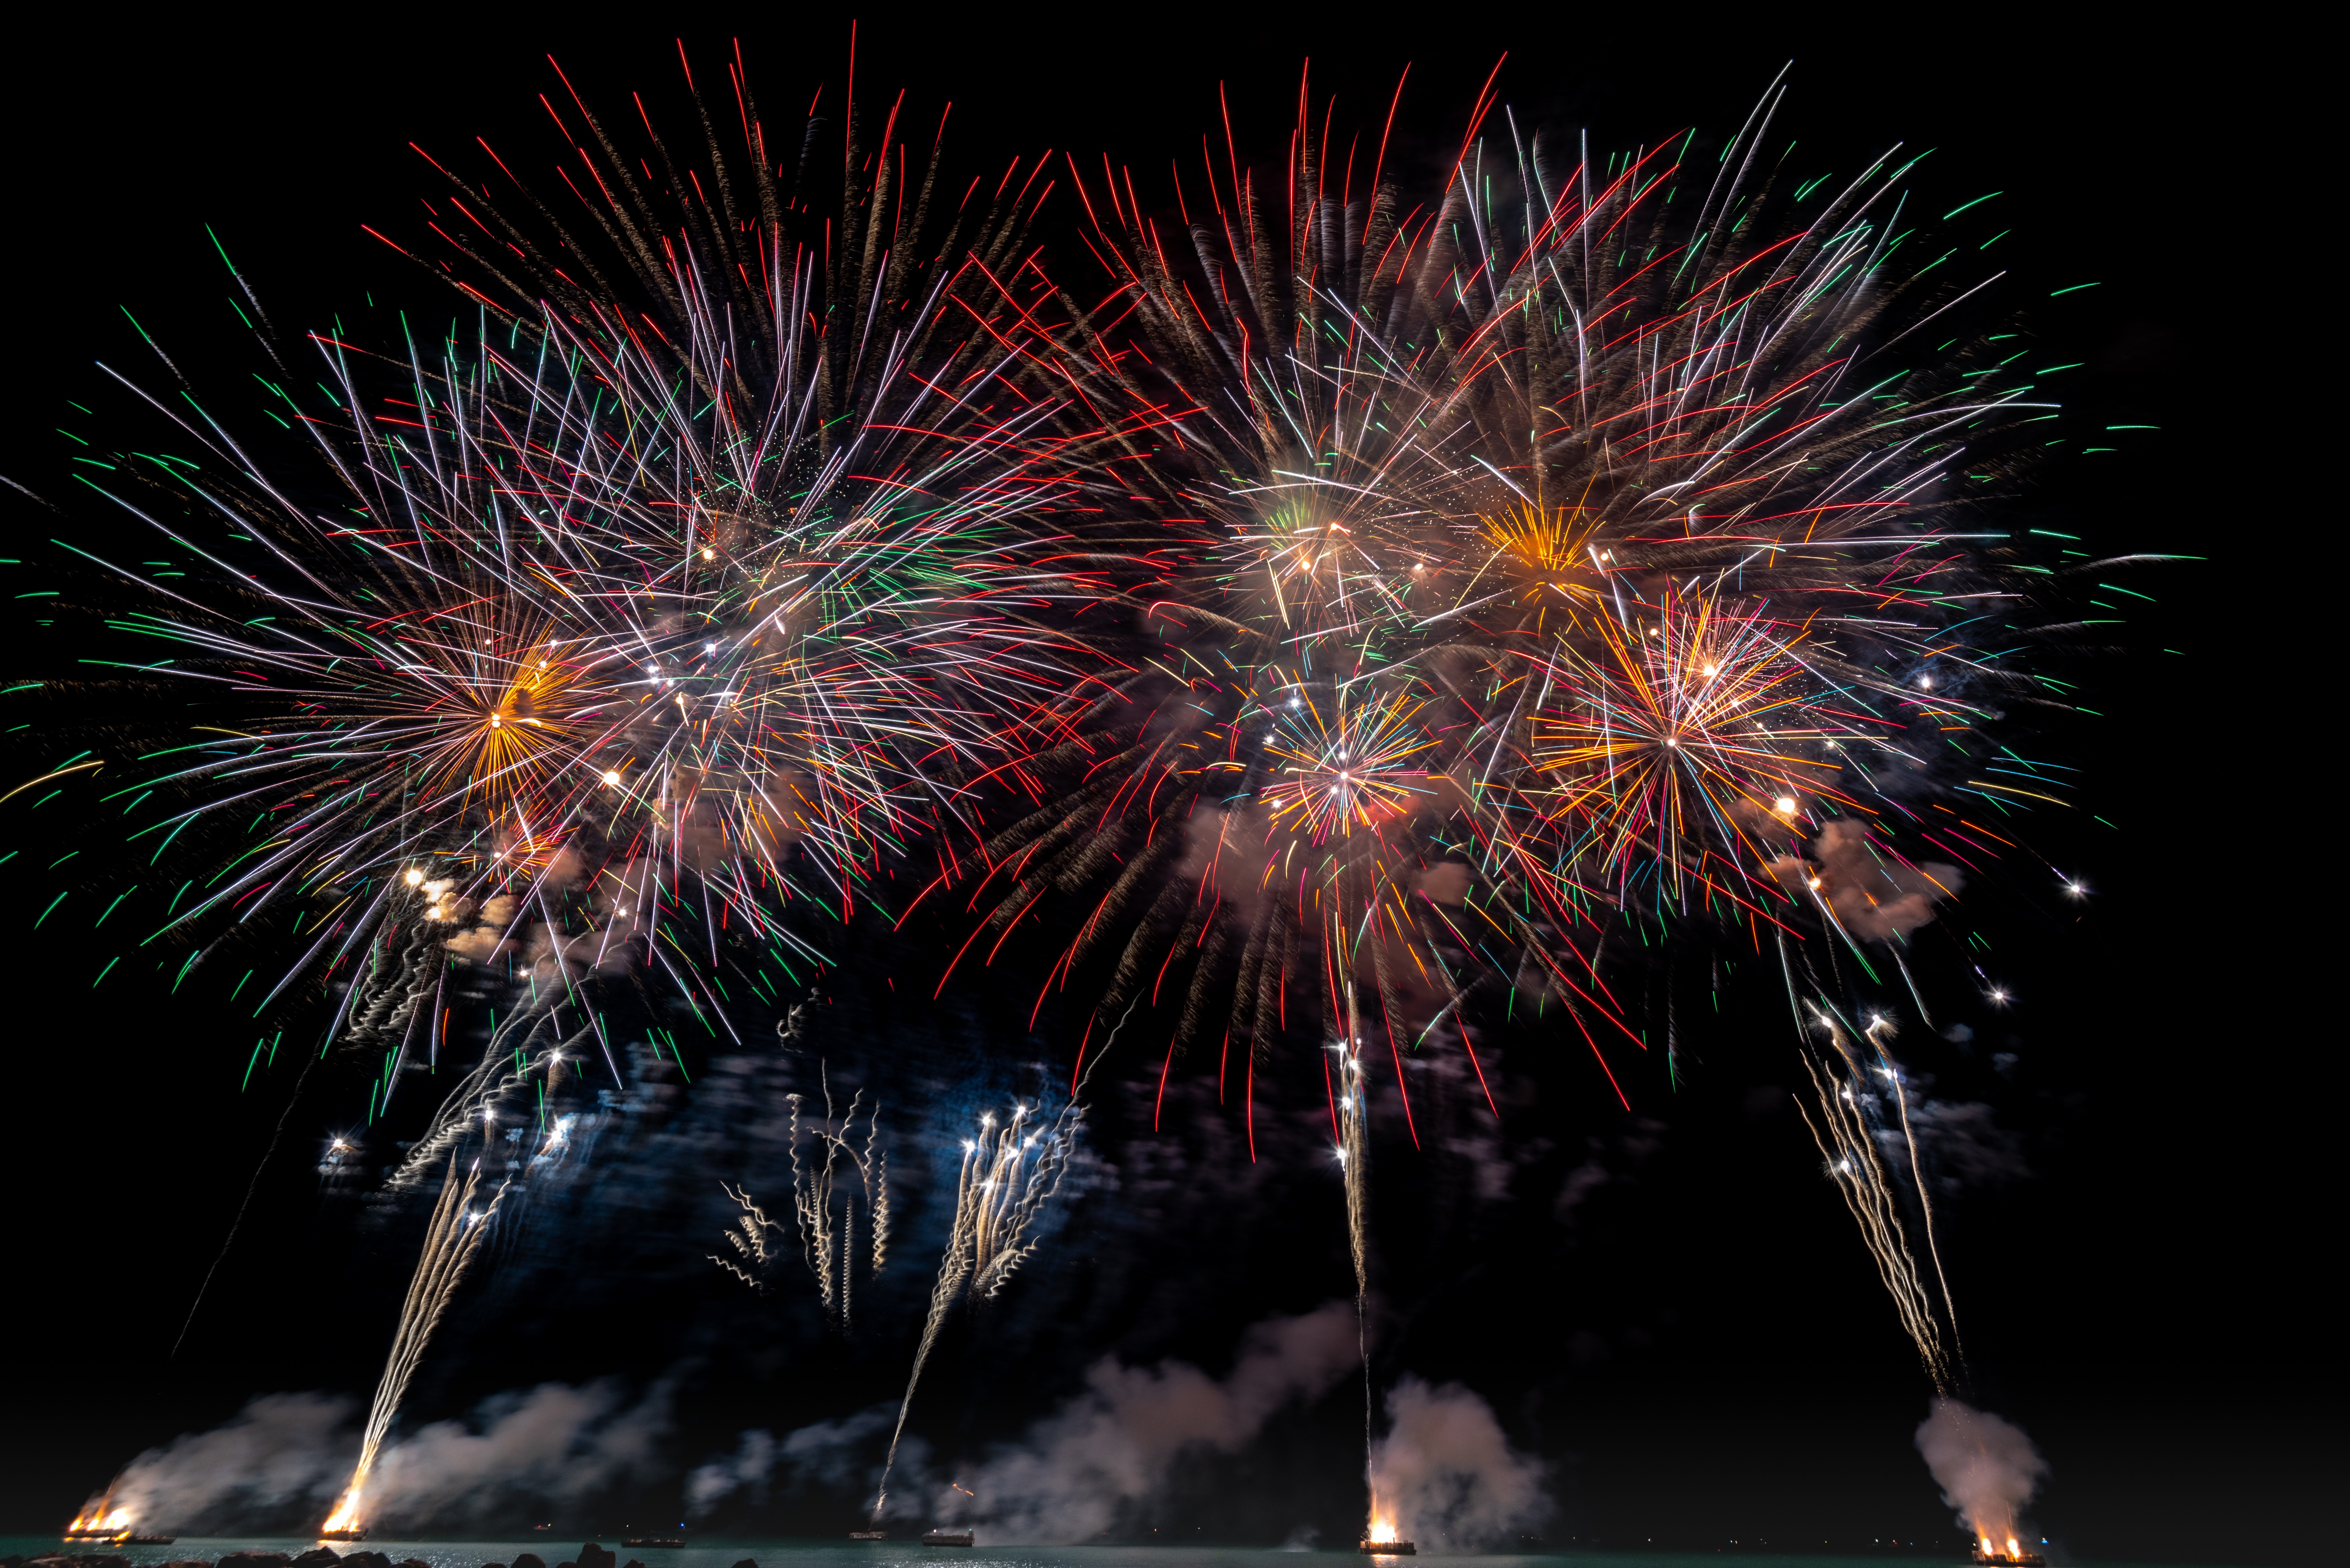
fireworks, new years day, night, midnight, event, holiday, festival, new year's eve, diwali, fete, sky, new year, darkness, public event, recreation, reflection, space, world